Unicorns (2023 Spanish film)

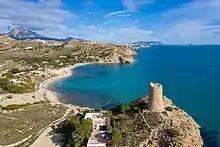
Footage was shot in Cala el Xarco

The screenplay is a loose adaptation of Sofía Ros' novel "Mi casa en llamas", which deviates from the original work in primarily focusing on the protagonist's personal transformation. It was penned by Marta Vivet, Pilar Palomero, María Mínguez and Àlex Lora. The film was produced by Inicia Films alongside Jaibo Films, with support from of TV3, IB3, ICEC, Movistar+ and Creative Europe's MEDIA. Thais Català worked as cinematographer.